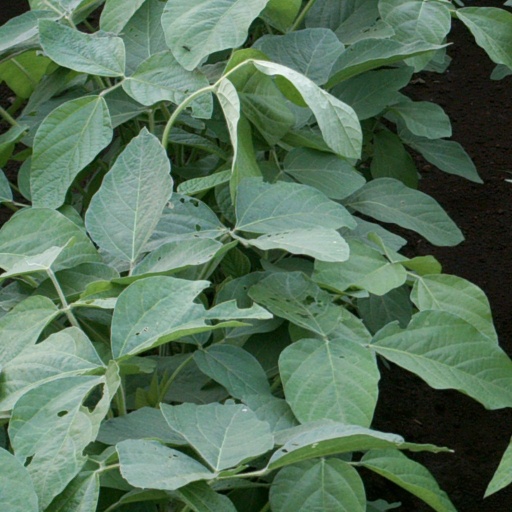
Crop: soybean